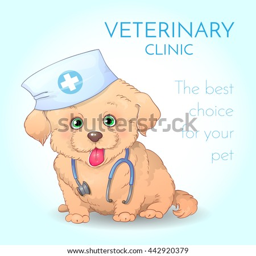
veterinary clinic banner with funny puppy dog looks like a doctor .